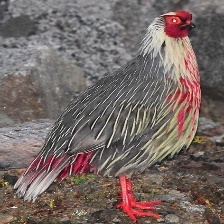
Species: BLOOD PHEASANT
Scientific name: ITHAGINIS CRUENTUS